List of international cricket centuries by Aravinda de Silva

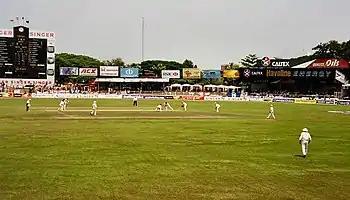
View of a cricket stadium. Players in Test cricket outfits can also be seen.

Pinnaduwage Aravinda de Silva is a former cricketer and captain of the Sri Lanka national cricket team. He scored centuries (scores of 100 runs or more in a single innings) in Test and One Day International (ODI) cricket matches organised by the International Cricket Council (ICC). He was named as one of the "Wisden" Cricketers of the Year in 1996. Identified as "one of the game's best entertainers" by ESPNcricinfo's Simon Wilde, De Silva scored 20 centuries in Tests and 11 in ODIs.